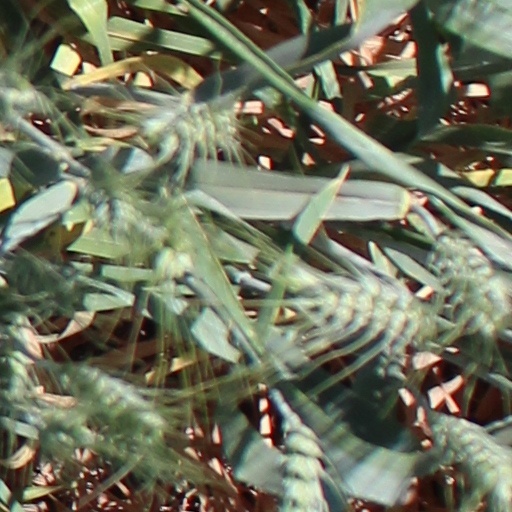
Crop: wheat